Charles B. Green

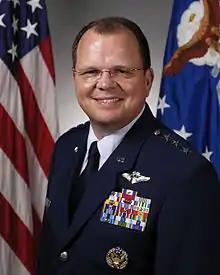
Lieutenant General Charles B. Green20th USAF Surgeon General (2009–2012)

Charles Bruce Green (born June 1, 1955) is a retired lieutenant general in the United States Air Force and was the twentieth Surgeon General of the United States Air Force.